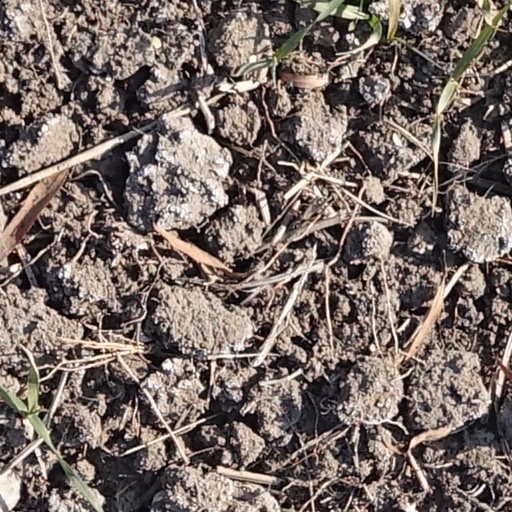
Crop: wheat